ATM card

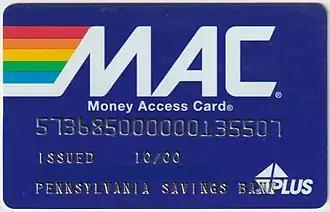
MAC (Money Access Card) ATM Card

An ATM card is a dedicated payment card card issued by a financial institution (i.e. a bank) which enables a customer to access their financial accounts via its and others' automated teller machines (ATMs) and, in some countries, to make approved point of purchase retail transactions. Many ATM cards also doubled as cheque guarantee cards. ATM cards are not credit cards or debit cards, however most credit and debit cards can also act as ATM cards and that is the most common way that banks issue cards since the 2010s.